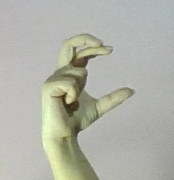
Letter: thal